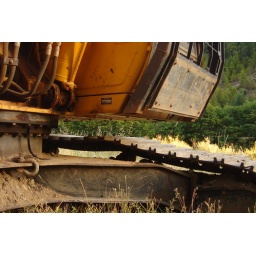
bridge repair over the river @ standish-hickey state park